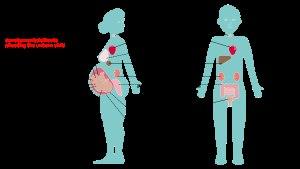
Les substances per- et polyfluoroalkylées sont des composés organofluorés synthétiques comportant un ou plusieurs groupes fonctionnels alkyle per- ou polyfluorés. Ils contiennent donc au moins un groupement perfluoroalkyle, –CₙF₂ₙ–. Selon l'OCDE, il existe au moins 4730 PFAS différentes. Certains PFAS tel que le PFOS et le PFOA sont retrouvés dans les organismes vivants et sont toxiques et écotoxiques.